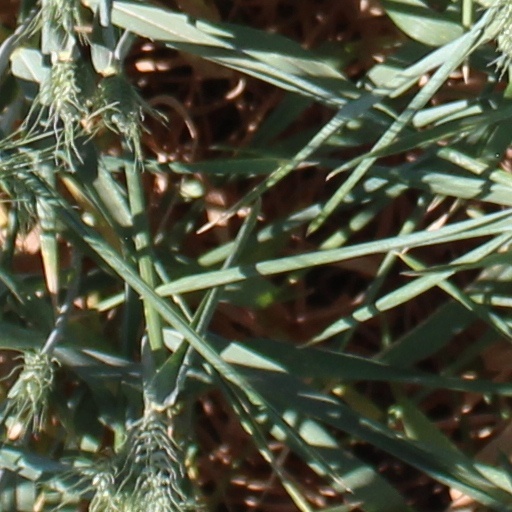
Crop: wheat